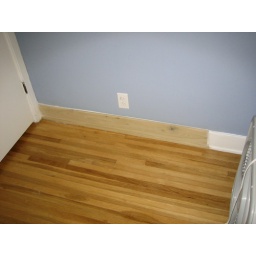
floor trim installed in the back bedroom where the passage door was removed.